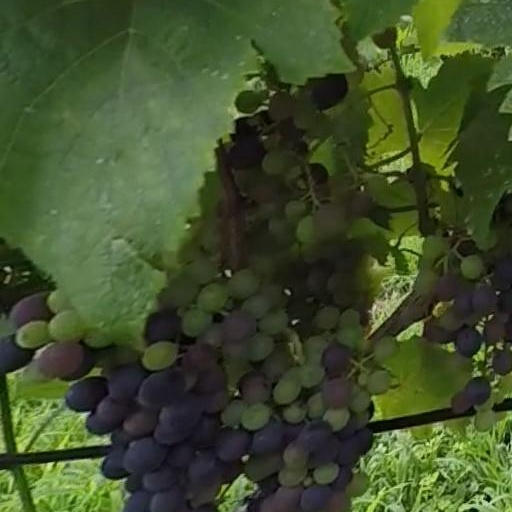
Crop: grape